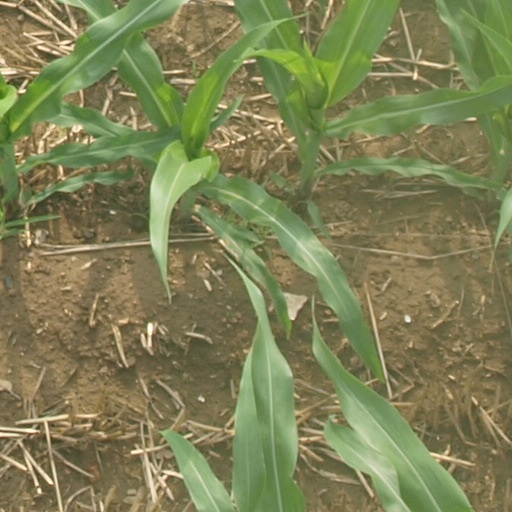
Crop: maize; corn